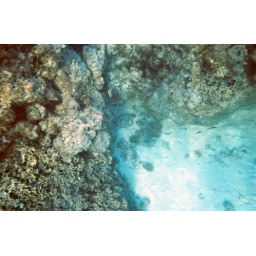
Coral and some tropical fish near the beach at Bora Bora.